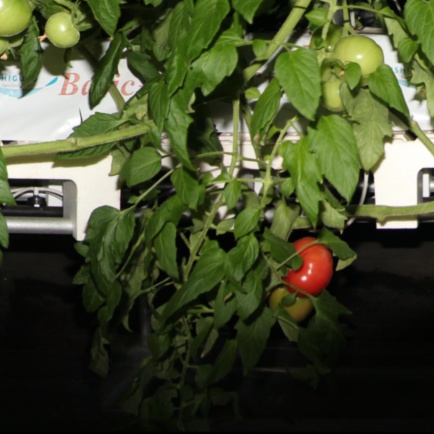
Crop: tomato